William D. Walsh Family Library

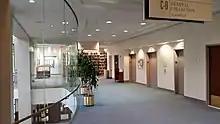
Second floor lobby of the library

The library occupies over on five floors, and contains more than 1 million volumes and 380,000 U.S. government documents. The Walsh Family Library is named after William Walsh, a Fordham alumnus who made a major contribution toward its construction. All Rose Hill Library services, including the Science Library, Audio Visuals, Electronic Services, Government Documents, Archives, Special Collections, Microforms, and Fordham Dissertations are housed here.